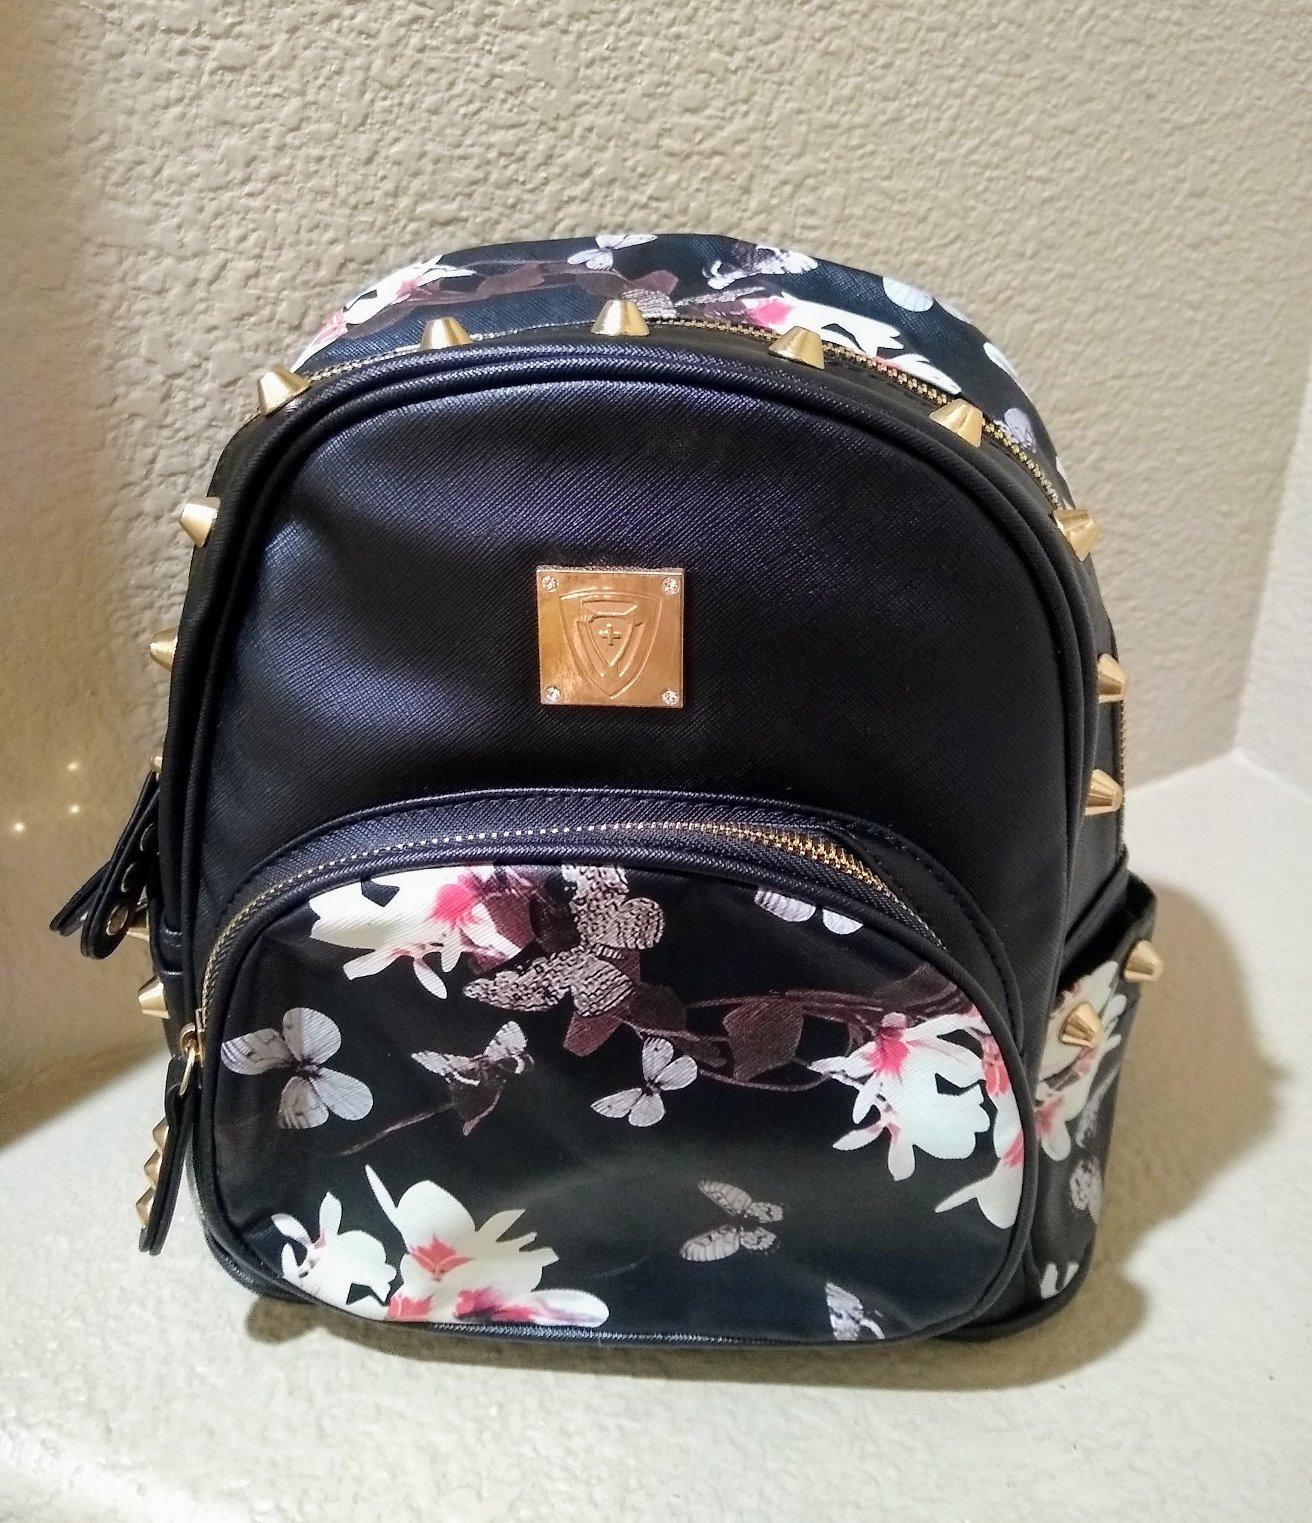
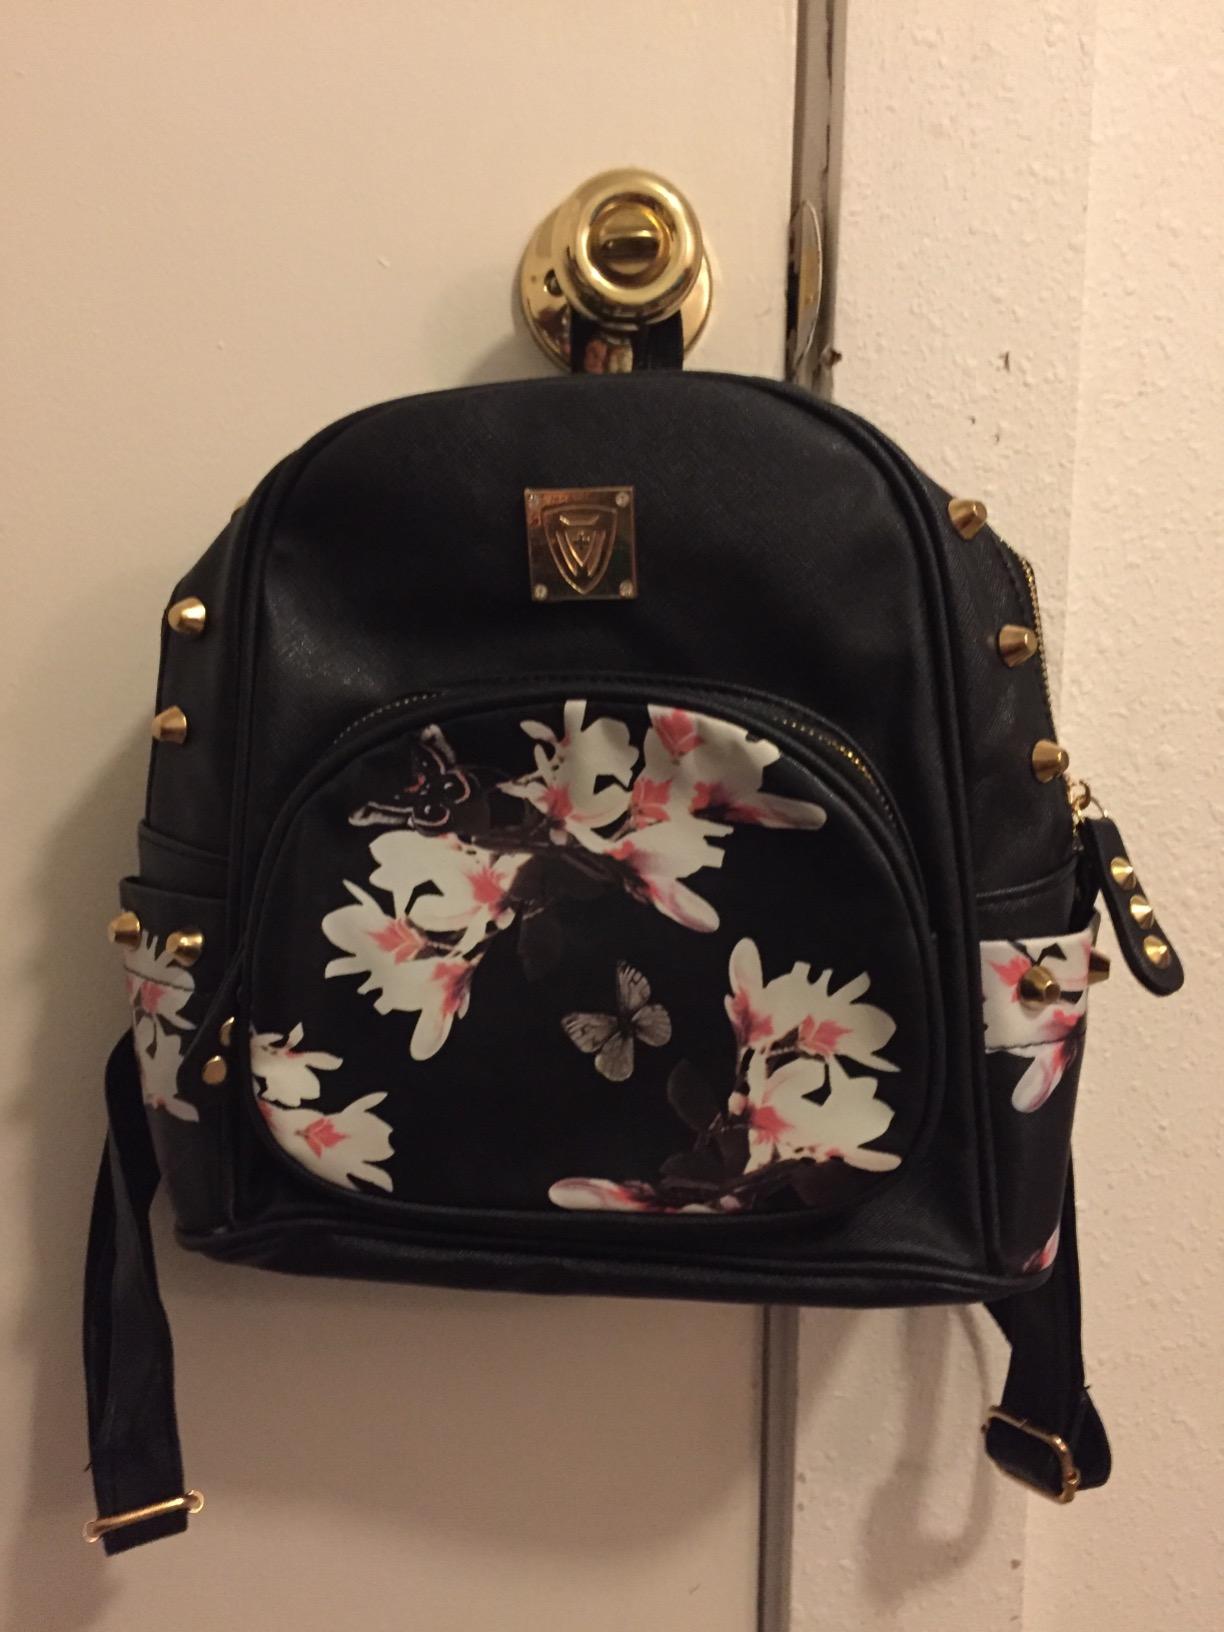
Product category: accessories_handbag
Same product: yes